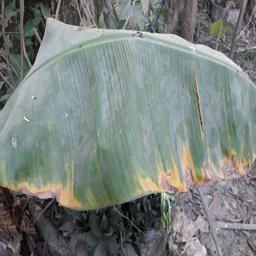
Label: POTASSIUM DEFICIENCY